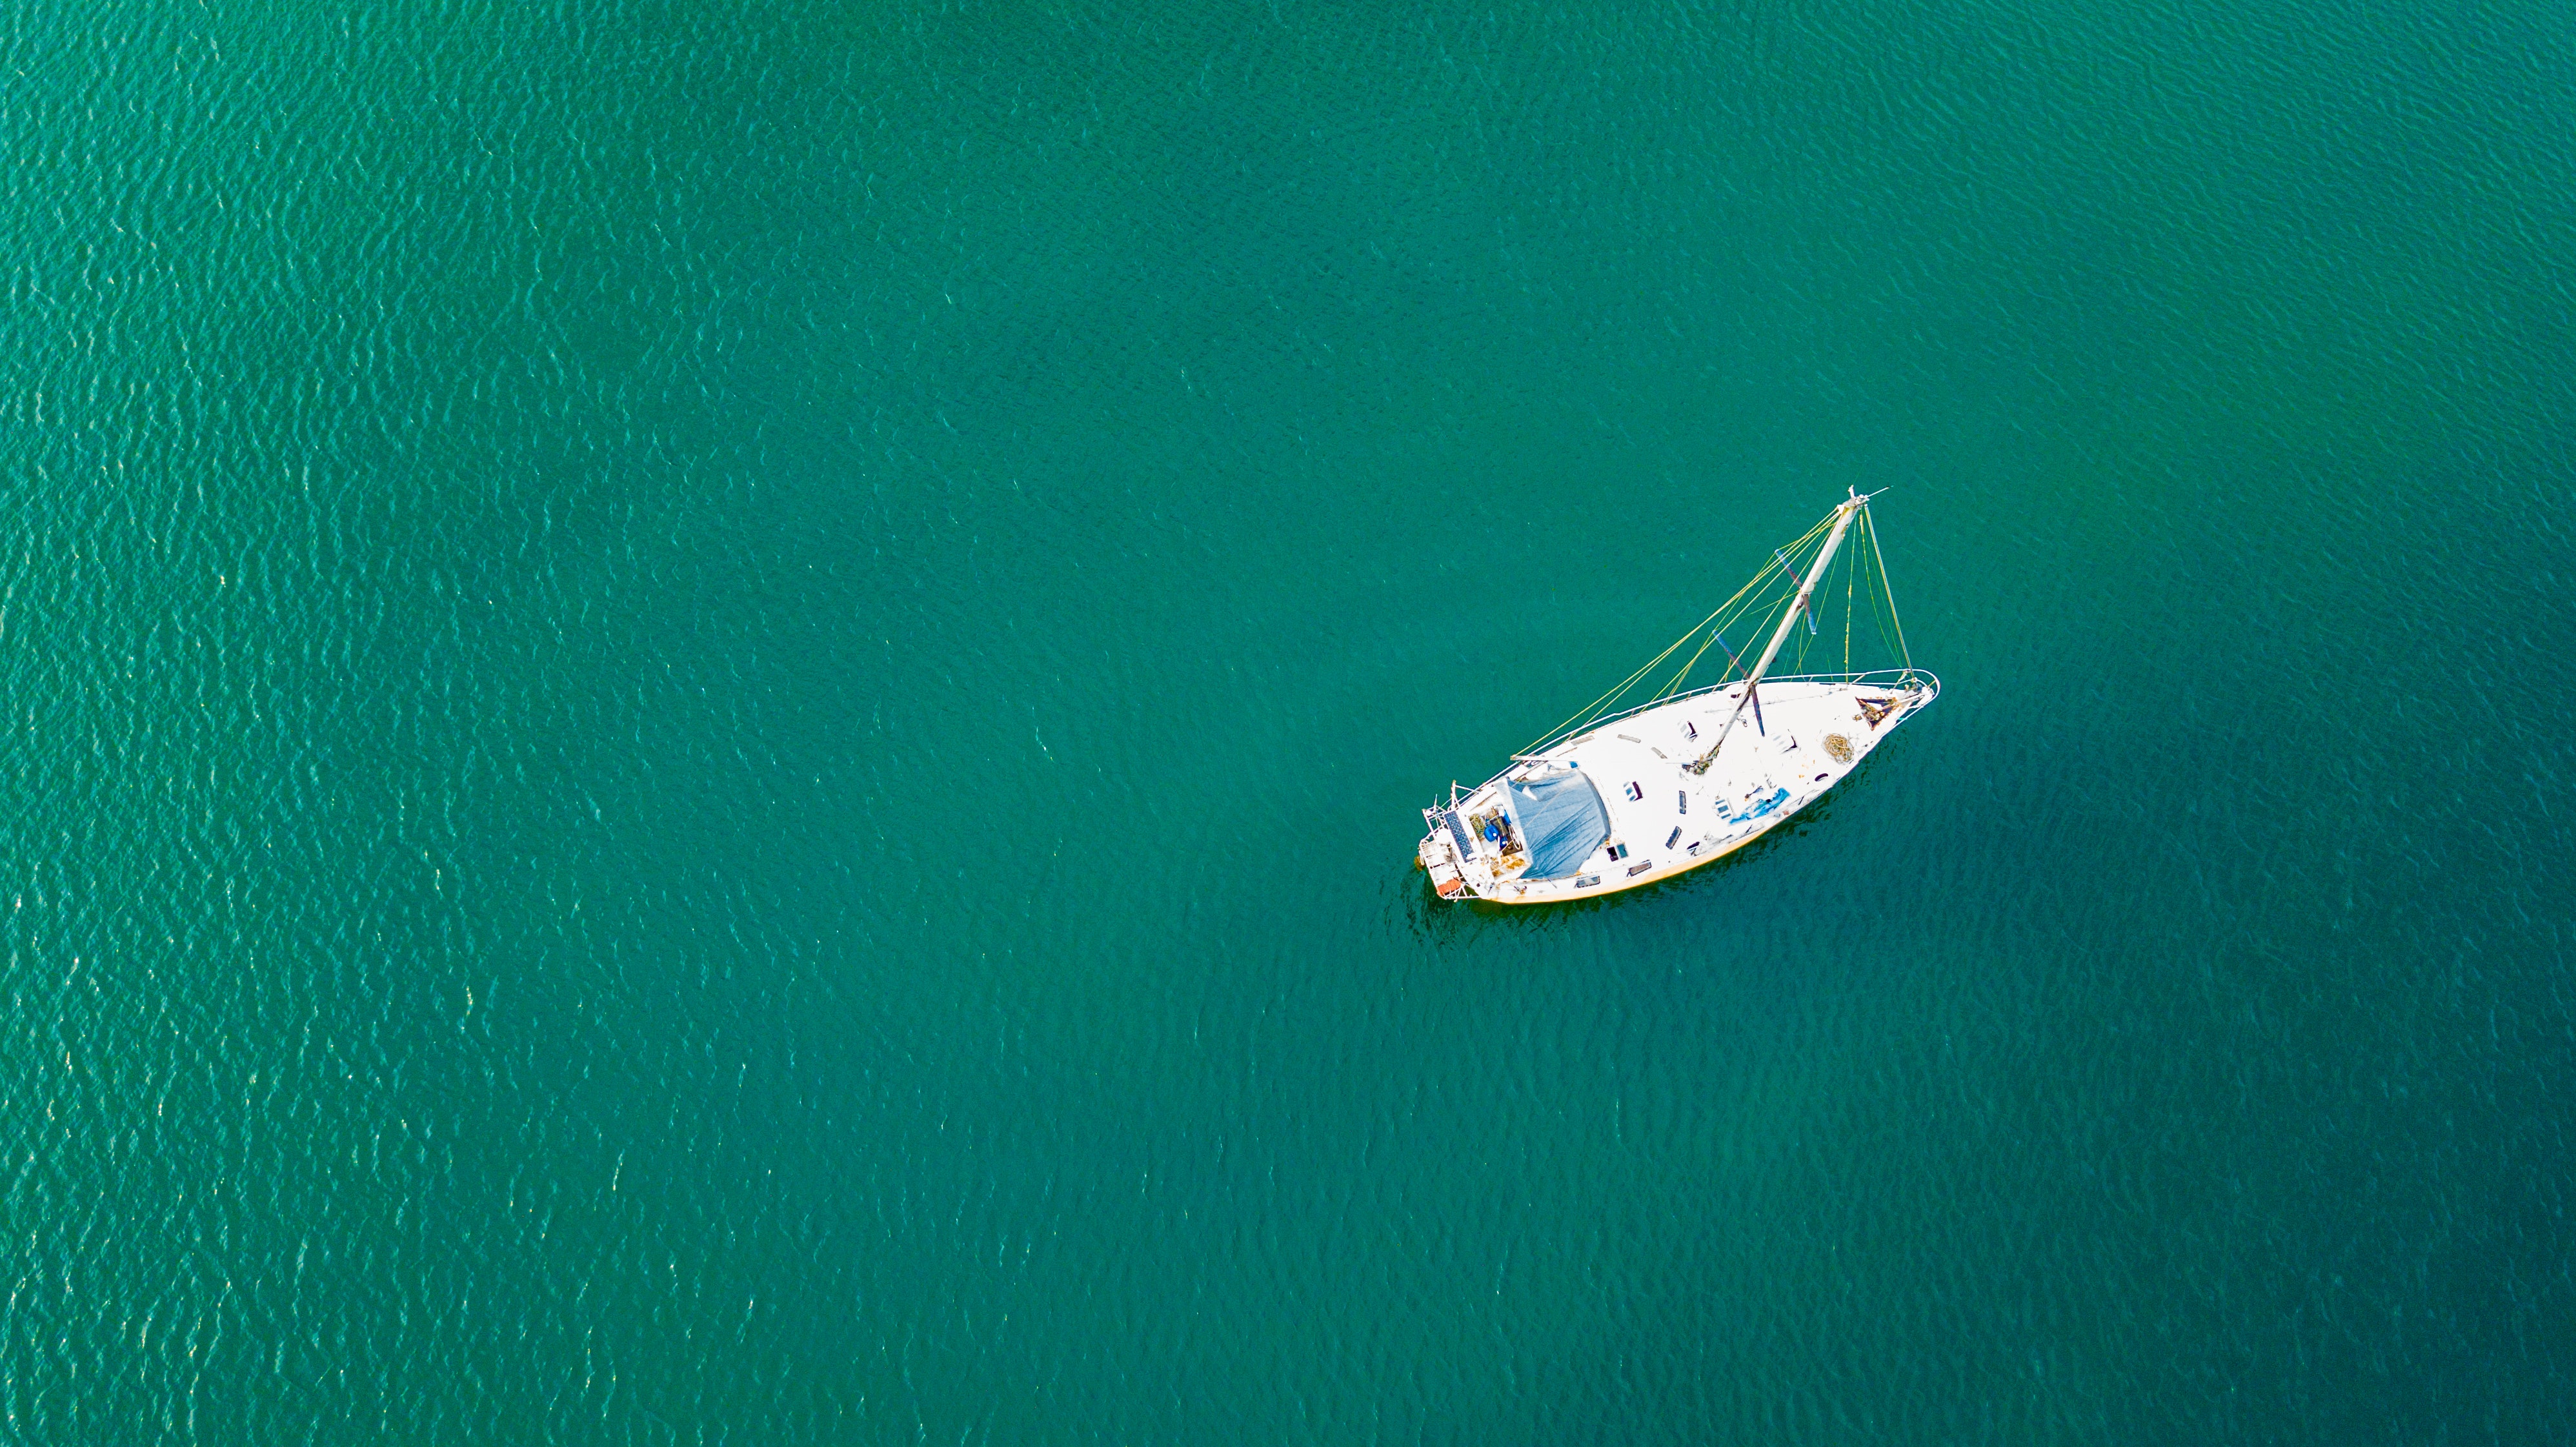
water transportation, green, water, boat, vehicle, yacht, watercraft, sea, photography, ocean, naval architecture, schooner, boating